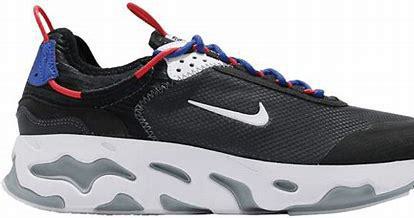
Brand: Nike
Model: React Live